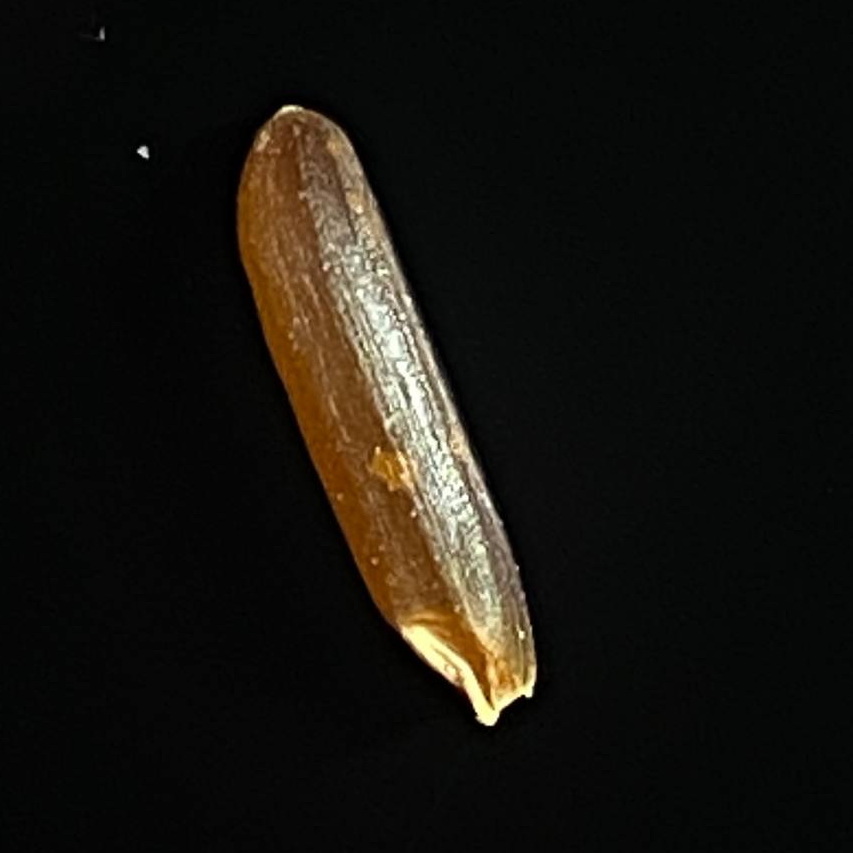
Rice variety: Red_Cargo